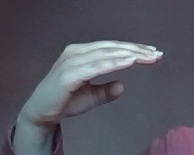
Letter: jeem